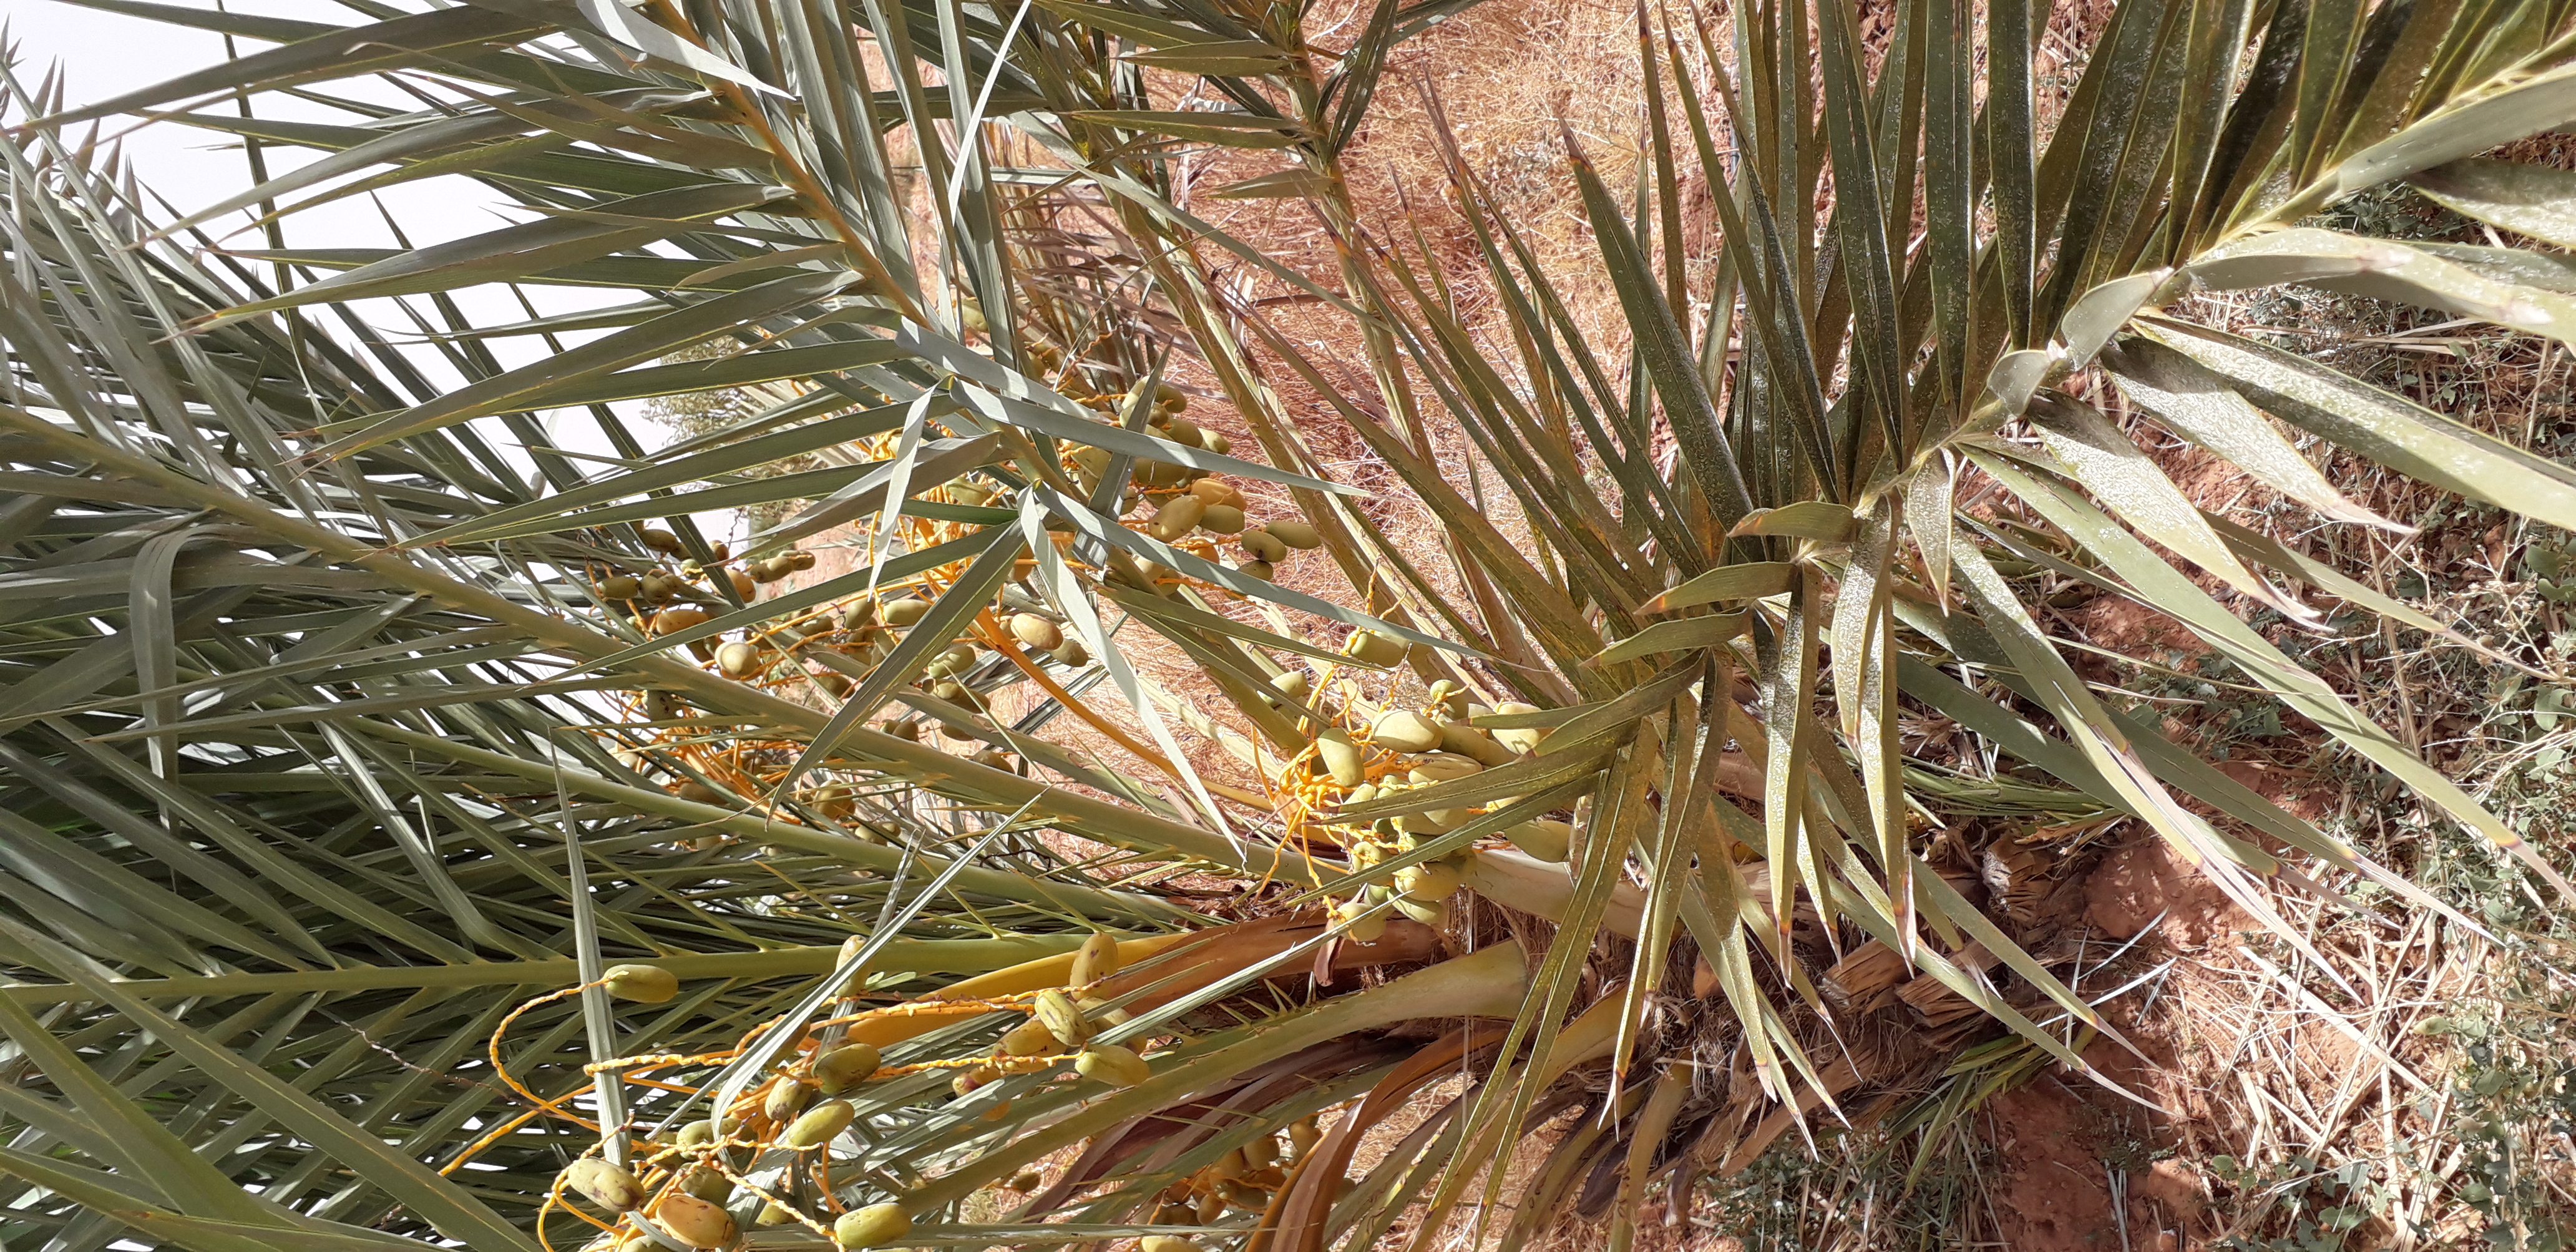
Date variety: Boumajhoul